Lou Marson

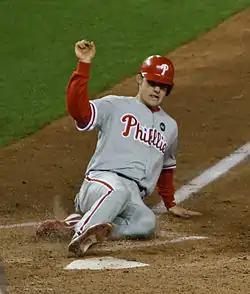
Marson playing for the Phillies in 2009

Marson was called up to the Phillies on September 1, 2008. He had his first major league hit off of Odalis Perez on September 28 against the Washington Nationals. He later scored his first run in the same inning. In the same game, he also hit his first big league home run off Marco Estrada. This was on the final day of the 2008 season; though Marson was not included on the World Series-winning roster, he did travel with the team in case of injuries. He did receive a World Series ring, in spite of all this. After the end of the postseason, Marson participated in the Arizona Fall League, where he played for the Mesa Solar Sox.